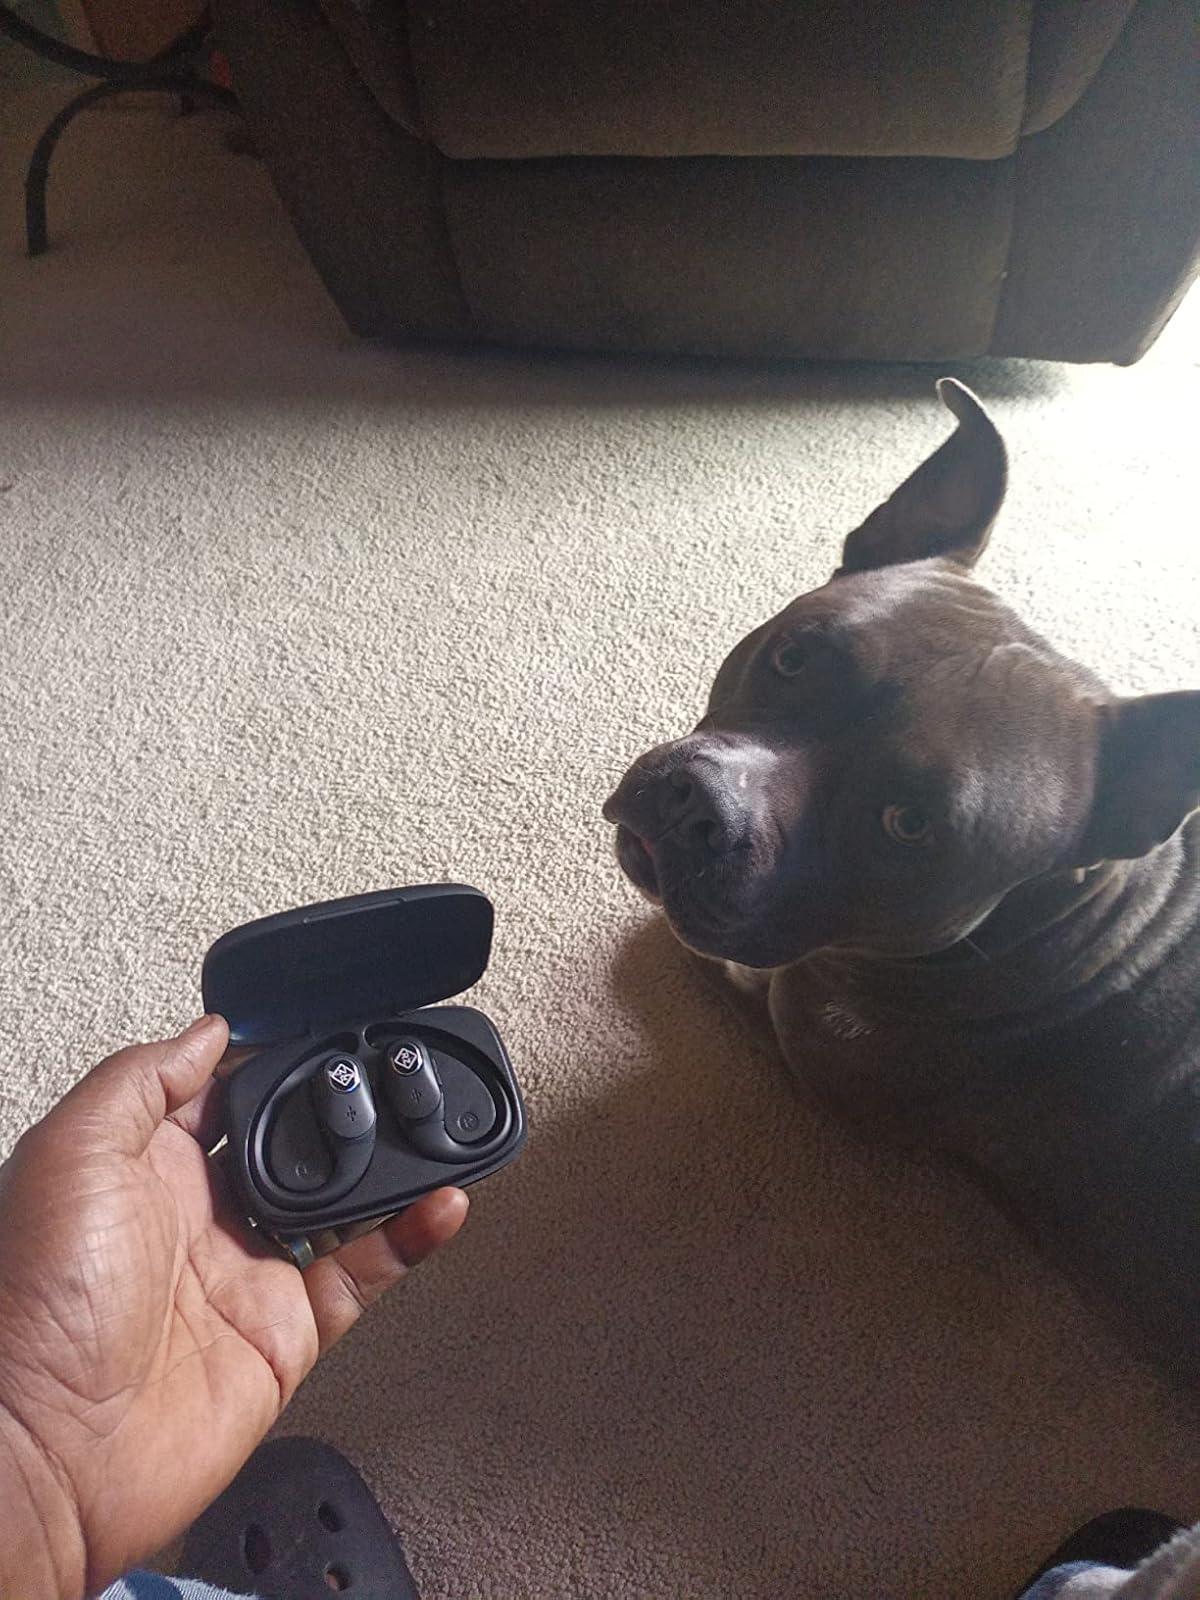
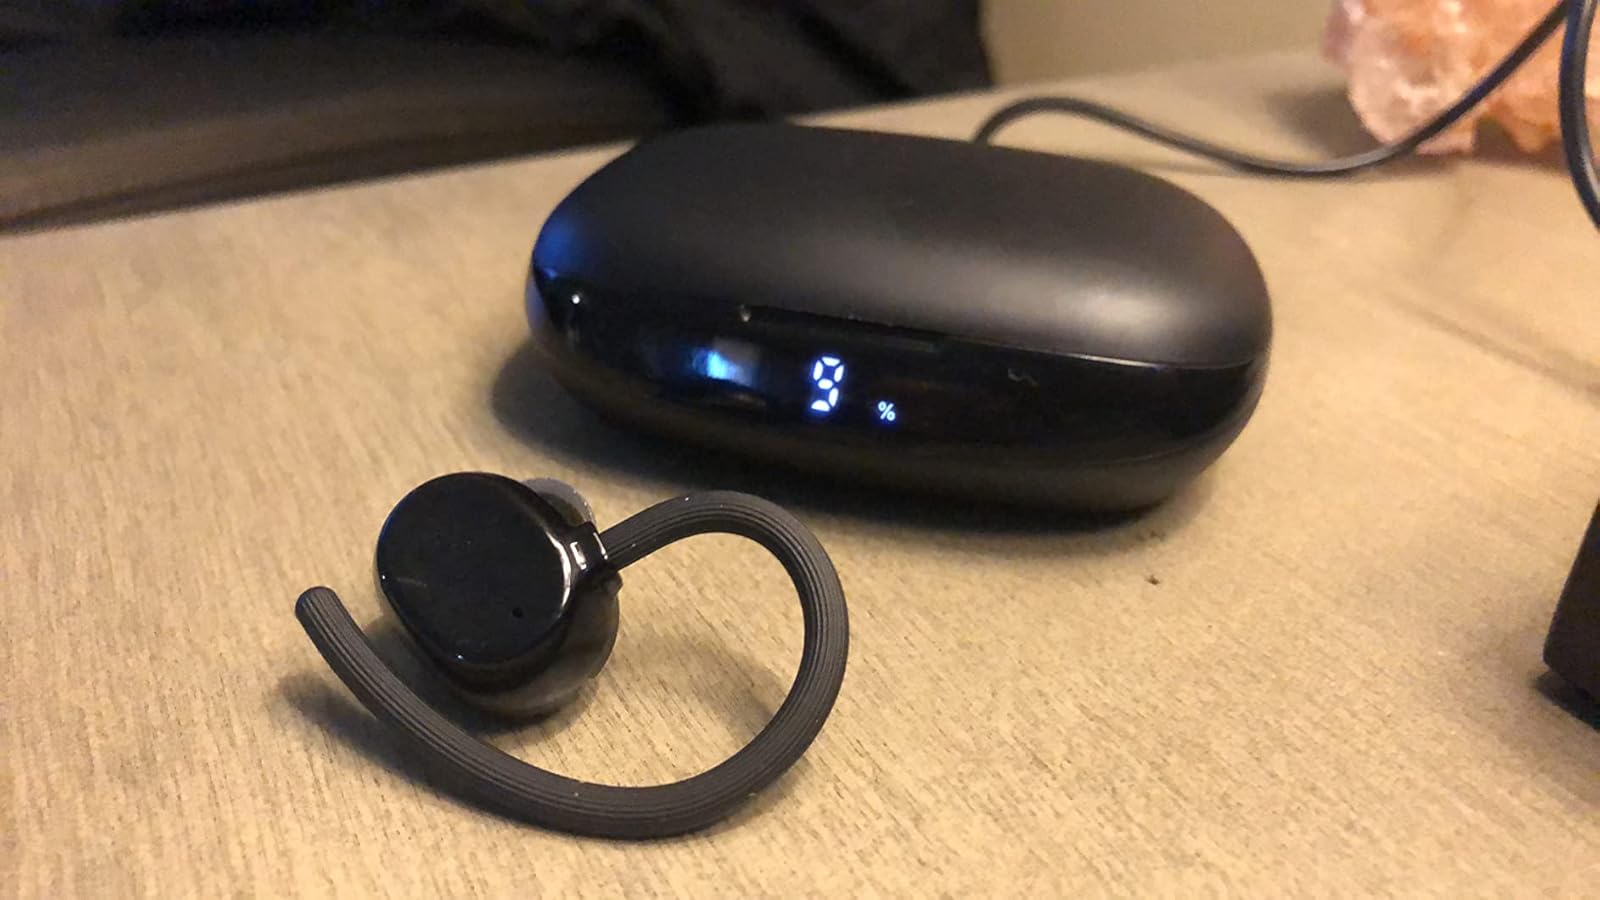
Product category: earbuds
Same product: no